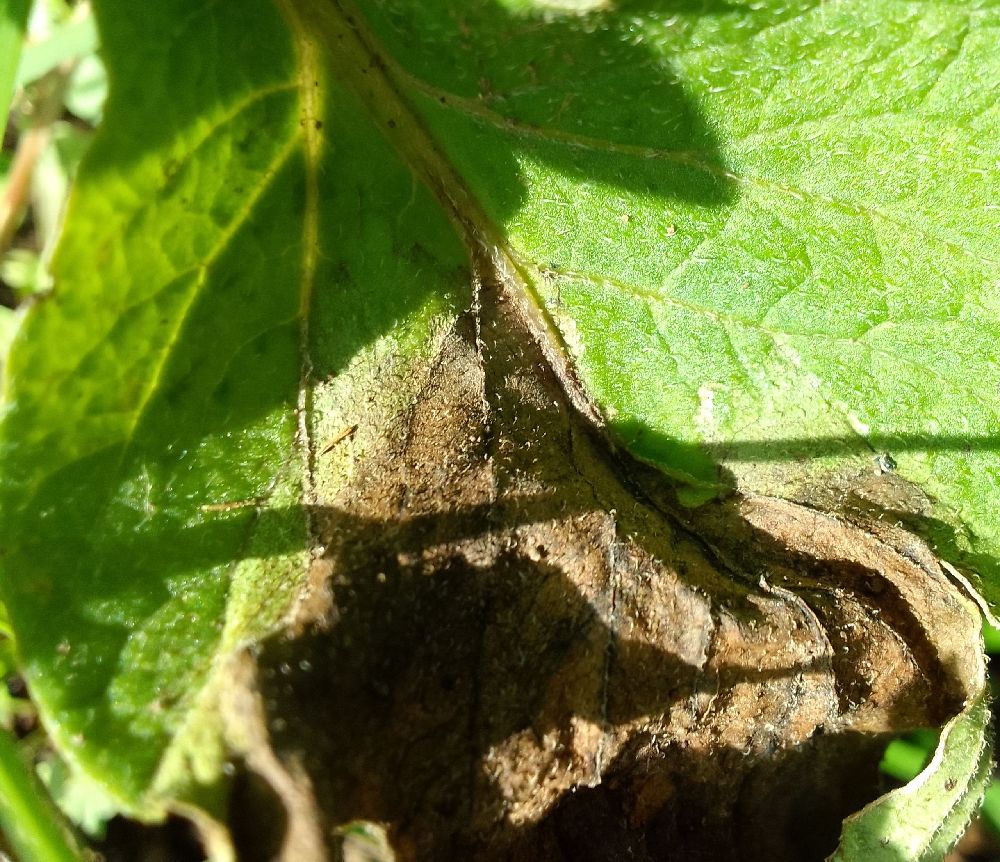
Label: Late blight